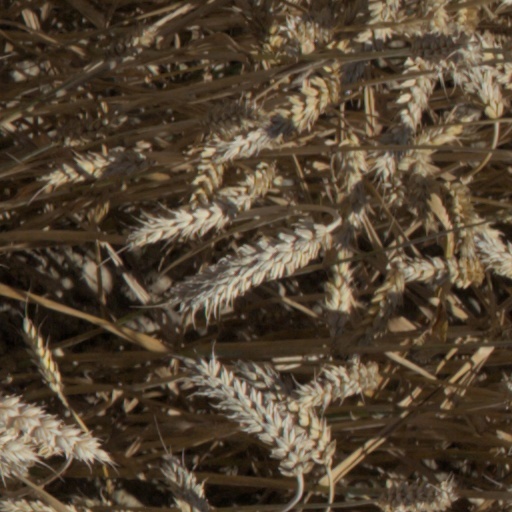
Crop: wheat